List of ambassadors of Ukraine to Canada

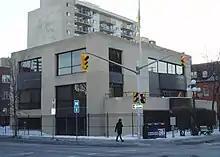

Canada became the first Western power to recognize the independence of Ukraine on 2 December 1991. Diplomatic relations were fully established on January 27, 1992, when the Minister of Foreign Affairs Anatoliy Zlenko and the Secretary of State for External Affairs Barbara McDougal exchanged notes.